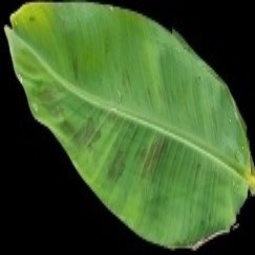
Label: Healthy